Brown fish owl

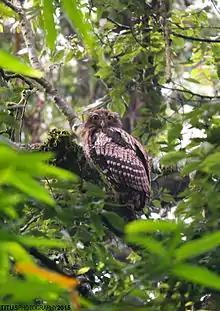
A juvenile at Sim's Park, Coonoor, Tamil Nadu

The brown fish owl has prominent ear tufts and rufous brown upperparts that are heavily streaked with black or dark brown. Its underparts are buffy-fulvous to whitish, with wavy dark brown streaks and finer brown barring. Its throat is white and conspicuously puffed. Its facial disk is indistinct, the bill dark and the iris golden yellow. Its featherless feet are yellow. Two-year old brown fish owls are somewhat paler than adults. Female and male differ slightly in size.